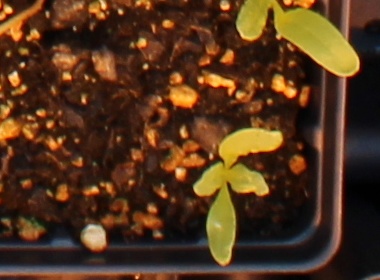
Label: Sugar beet